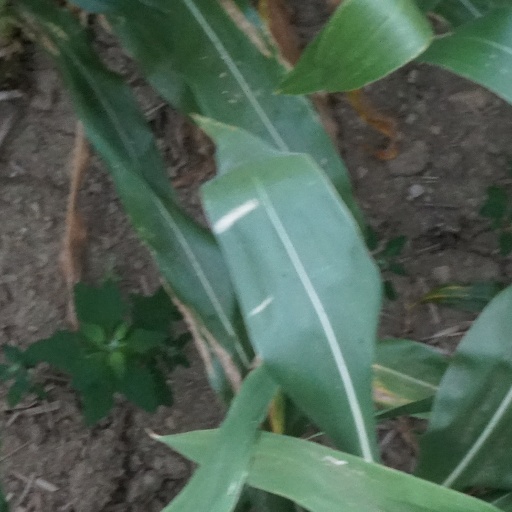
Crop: maize; corn